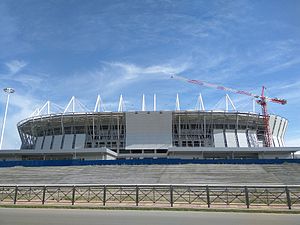
VM i fodbold 2018 / Værtsbyer
VM i fodbold 2018 var den 21. udgave af VM i fodbold. Turneringen blev organiseret af FIFA, der den 2. december 2010 udpegede Rusland som arrangør af slutrunden. Turneringen startede den 14. juni 2018 med en kamp mellem Rusland og Saudi-Arabien og sluttede med finalen 15. juli 2018.